Hozomeen Mountain

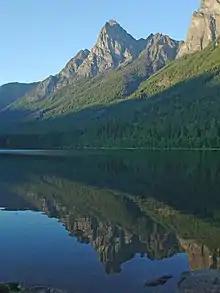
View from Hozomeen Lake

Hozomeen Mountain is a double-summited rock peak on the east side of Ross Lake in the North Cascades of Washington state. Despite its modest absolute elevation, it is notable for the large, steep drops from both of its summits to the surrounding terrain.